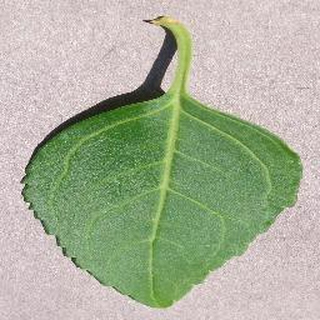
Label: healthy_cherry